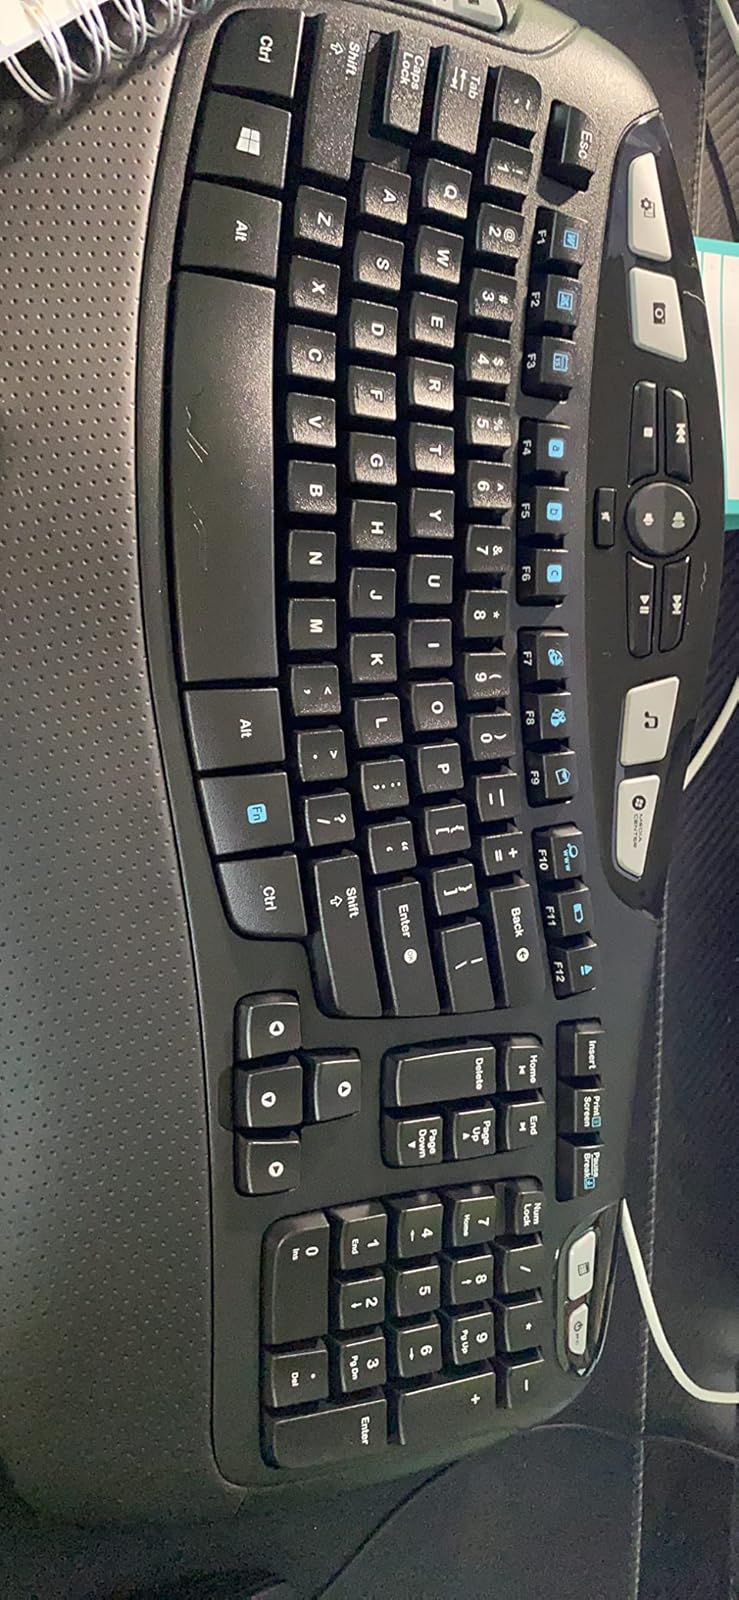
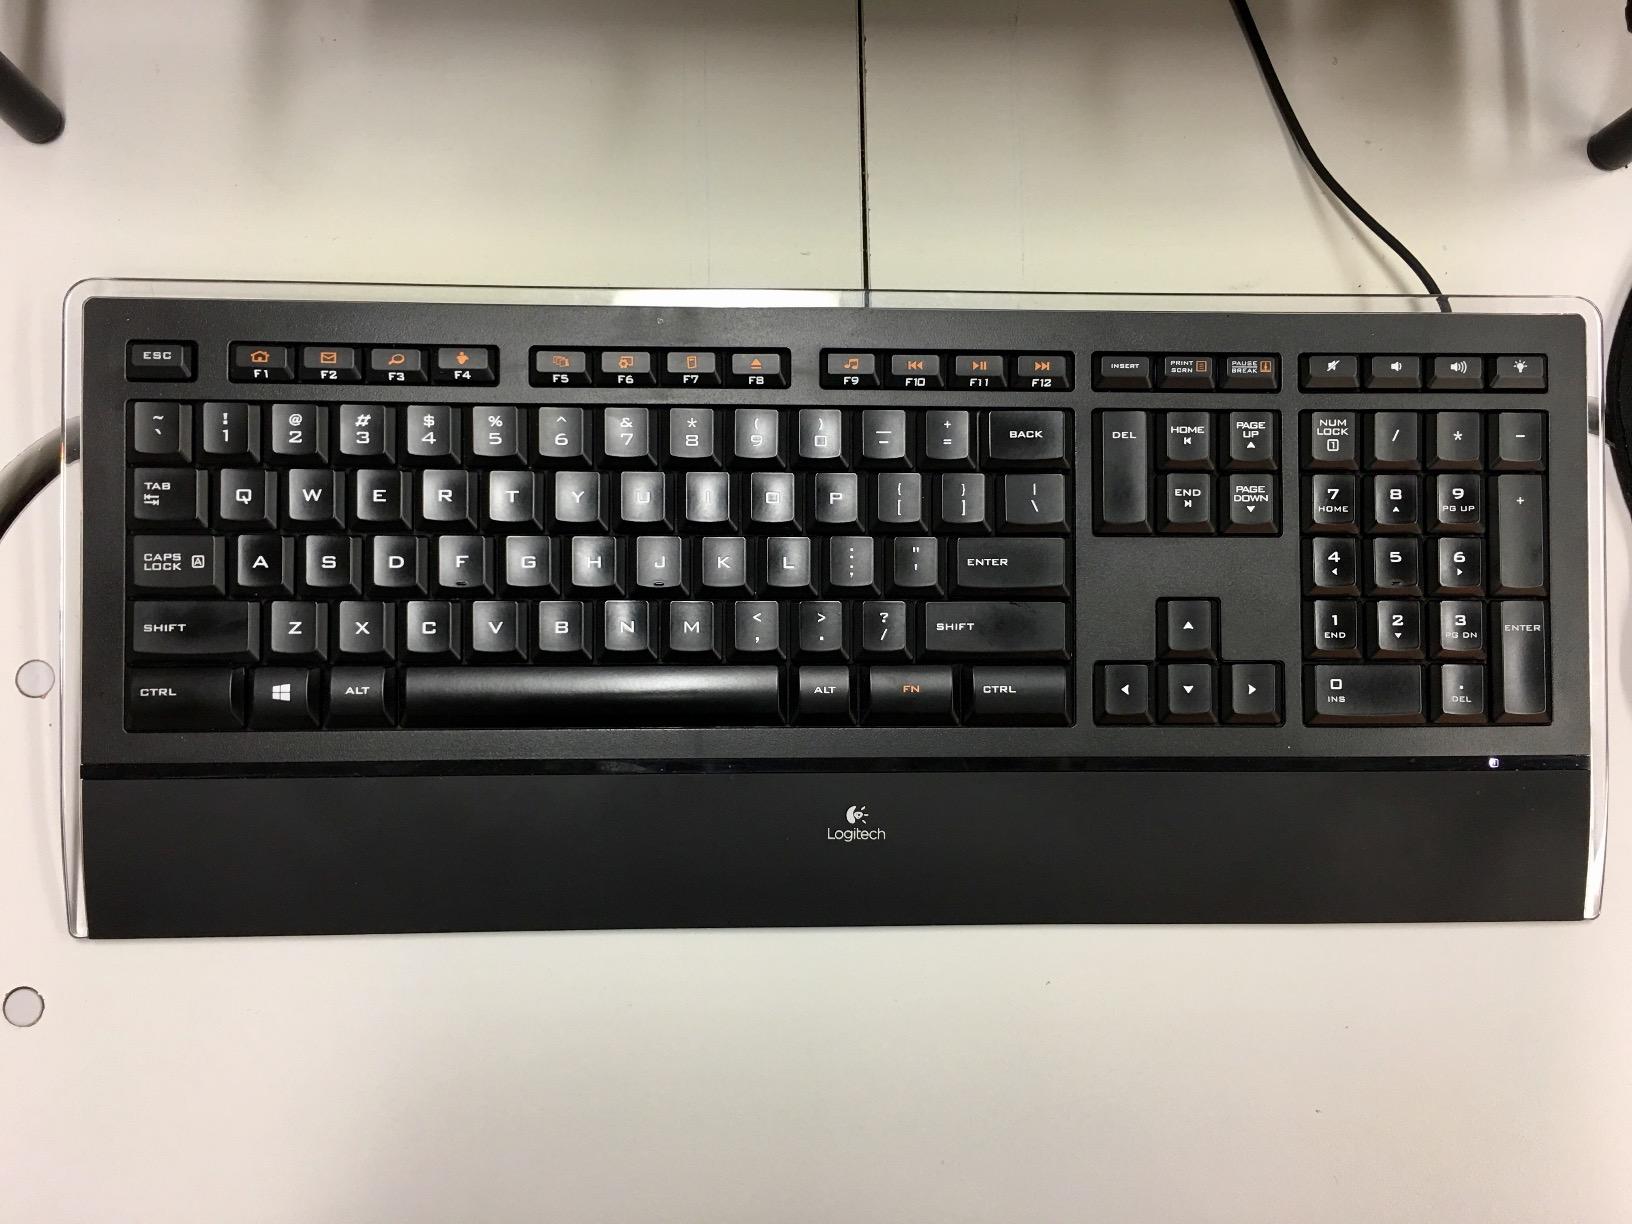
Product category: keyboard
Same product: no